Arab and Muslim rescue efforts during the Holocaust

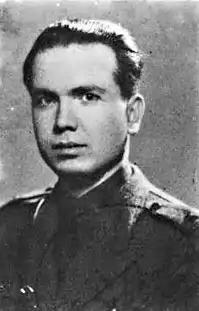
Selahattin Ülkümen during his military service at the 1930s.

Mohammed V was the king of Morocco during World War Two. Mohammed refused to sign laws by Vichy officials to impose anti-Jewish legislation, such as the yellow badge, upon Morocco and deport the country's 250,000 Jews to their deaths in Nazi concentration camps and extermination camps in Europe. The sultan's stand was "based as much on the insult the Vichy "diktats" posed to his claim of sovereignty over all his subjects, including the Jews, as on his humanitarian instincts." Partial Nazi race measures were enacted in Morocco over Mohammed's objection, and Mohammed did sign, under the instructions of Vichy officials, two decrees that barred Jews from certain schools and positions.